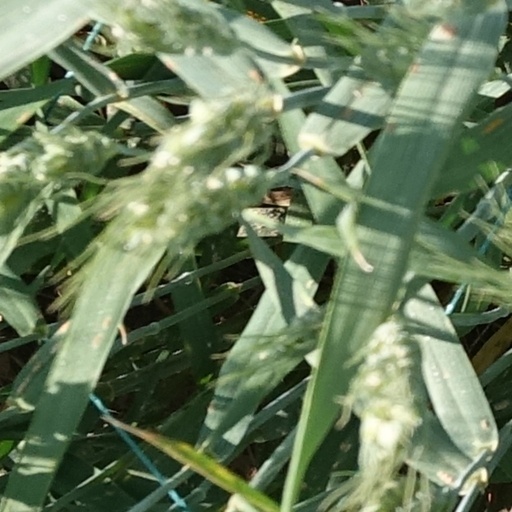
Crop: wheat